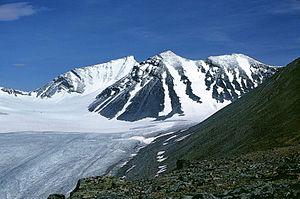
Sarektjåkkå est une montagne de Suède. Situé dans le parc national de Sarek, il est le deuxième sommet le plus élevé du pays.